To Love Ru Darkness 2nd

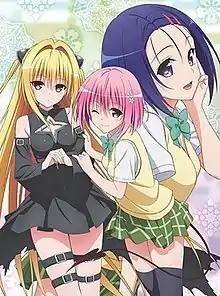
The first Blu-ray and DVD volume compilation cover of "To Love Ru Darkness 2nd".

"To Love Ru" is an anime series based on the manga of the same name written by Saki Hasemi and illustrated by Kentaro Yabuki.